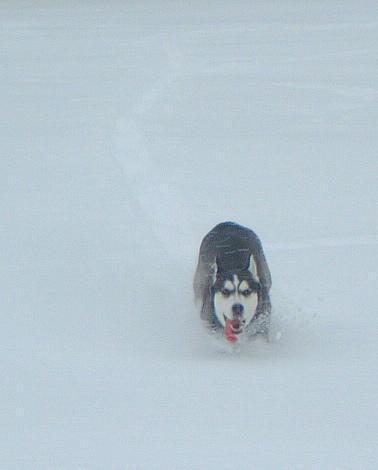
Eskimo_dog